Ugeoji

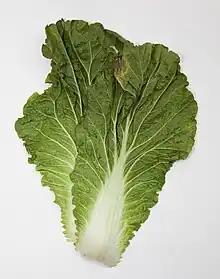

In Korean cuisine, ugeoji is outer leaves or stems of cabbage, radish, and other greens, which are removed while trimming the vegetables.